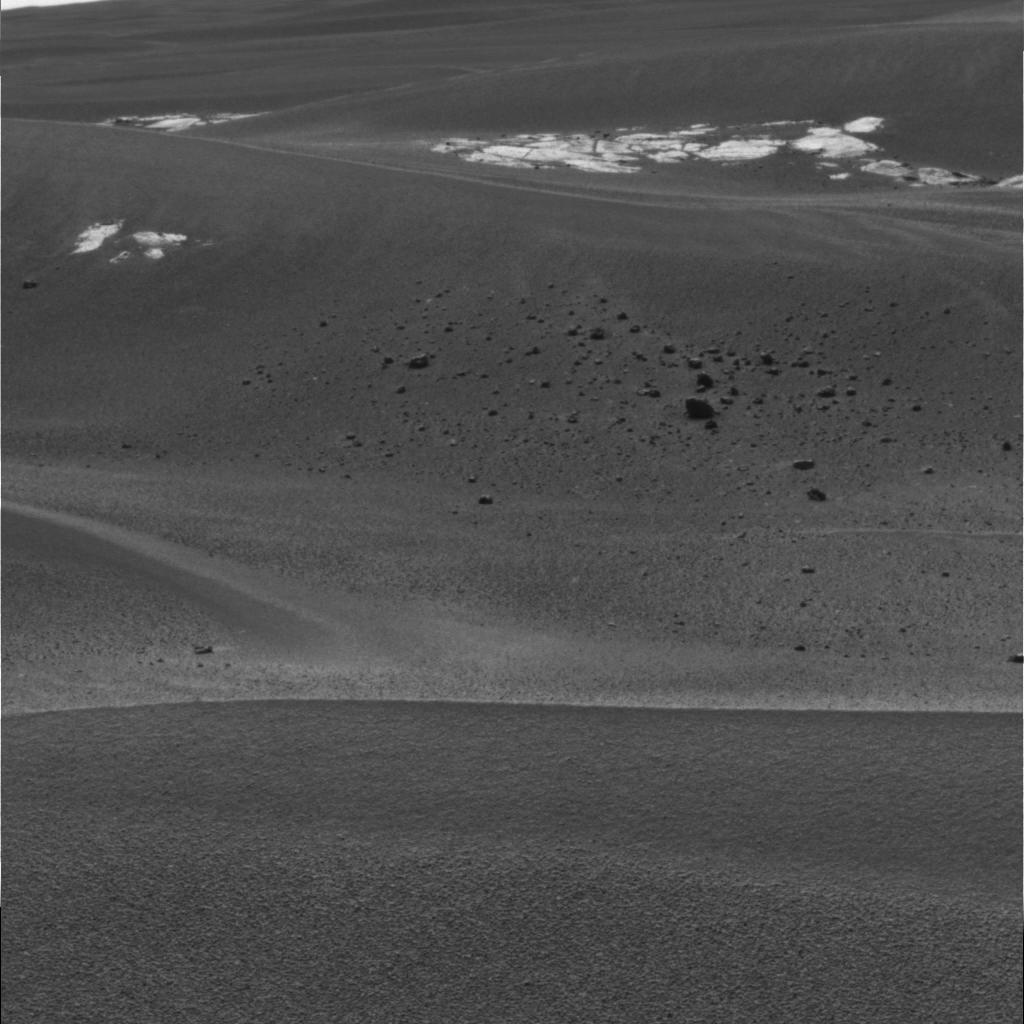
Surface features visible: Rock Outcrops, Float Rocks, Clasts, Dunes/Ripples, Soil, Nearby Surface